Tingalpa, Queensland

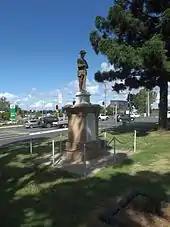
War memorial, 2015

On 1 August 1870, the Board of Education received a letter from Mr. W. Wood, a local farmer in the Tingalpa Shire about the necessity of having a school for the district. Funds were raised by the community to buy the original 2 acres and also to build a temporary school located at 1546 Wynnum Road. On 1 August 1873, the Tingalpa school was opened. Bernard McGouran was the first head teacher. The school started with 50 pupils on the roll, by June 1874 there were 99 students. The primary reason for enrolling in the early years was to learn to speak English, as the most commonly use language was the local Aboriginal dialect. In 1923, a new school was built.